Kingdom of Greece

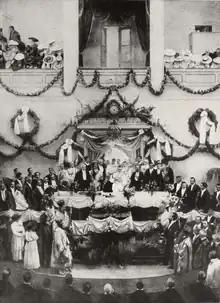
Alexander being sworn in as King of Greece after the abdication and departure of his father in June 1917

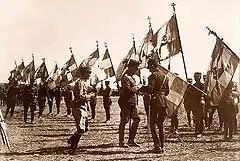
Constantine decorating regimental war flags of the Greek Army in Asia Minor during the Greco-Turkish War (1919–1922)

General Nikola Ivanov, commander of the 2nd Bulgarian Army, acknowledged the role of the Greek fleet in the overall Balkan League victory by stating that "the activity of the entire Greek fleet and above all the "Averof" was the chief factor in the general success of the allies".